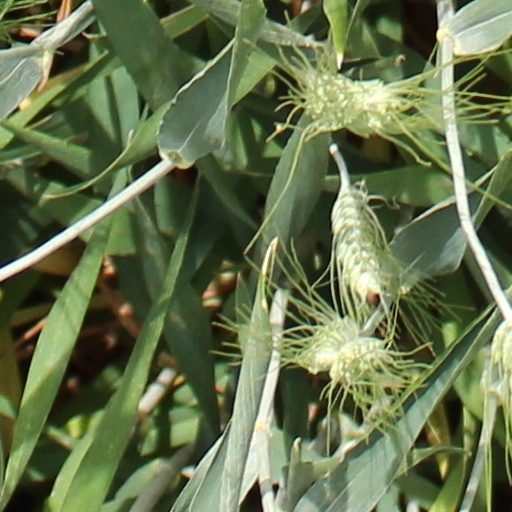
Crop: wheat